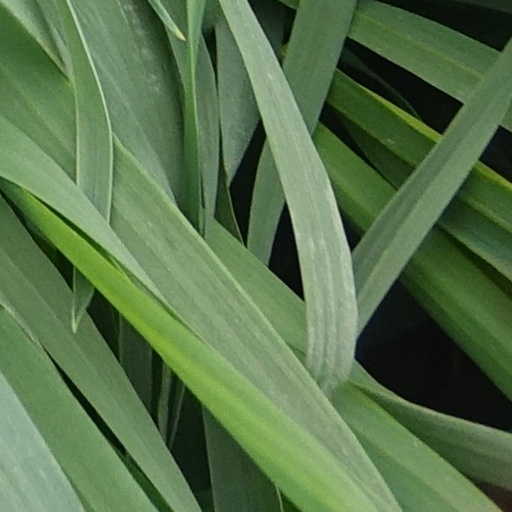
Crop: wheat